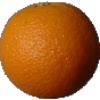
Label: orange